Tanks of the interwar period

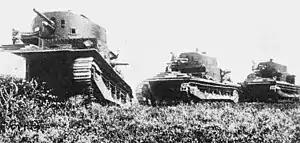
Vickers Medium Mark I tanks on a manoeuvre in England, 1930

Following World War I, many experiments involving armoured vehicles were conducted in Britain. The most significant advances were made in the areas of suspensions, tracks, communications, and the organization of these vehicles on the battlefield. British designs, particularly those from Vickers-Armstrong, formed the basis for many of the most common tanks of the 1930s and early World War II. The Vickers Six Ton Tank was the basis for the Polish 7TP, the Soviet T-26, and was a major influence on the Italian M-11 and M-13 series and the Czech LT-35. The six-ton Vickers tank was not adopted by the British Army.